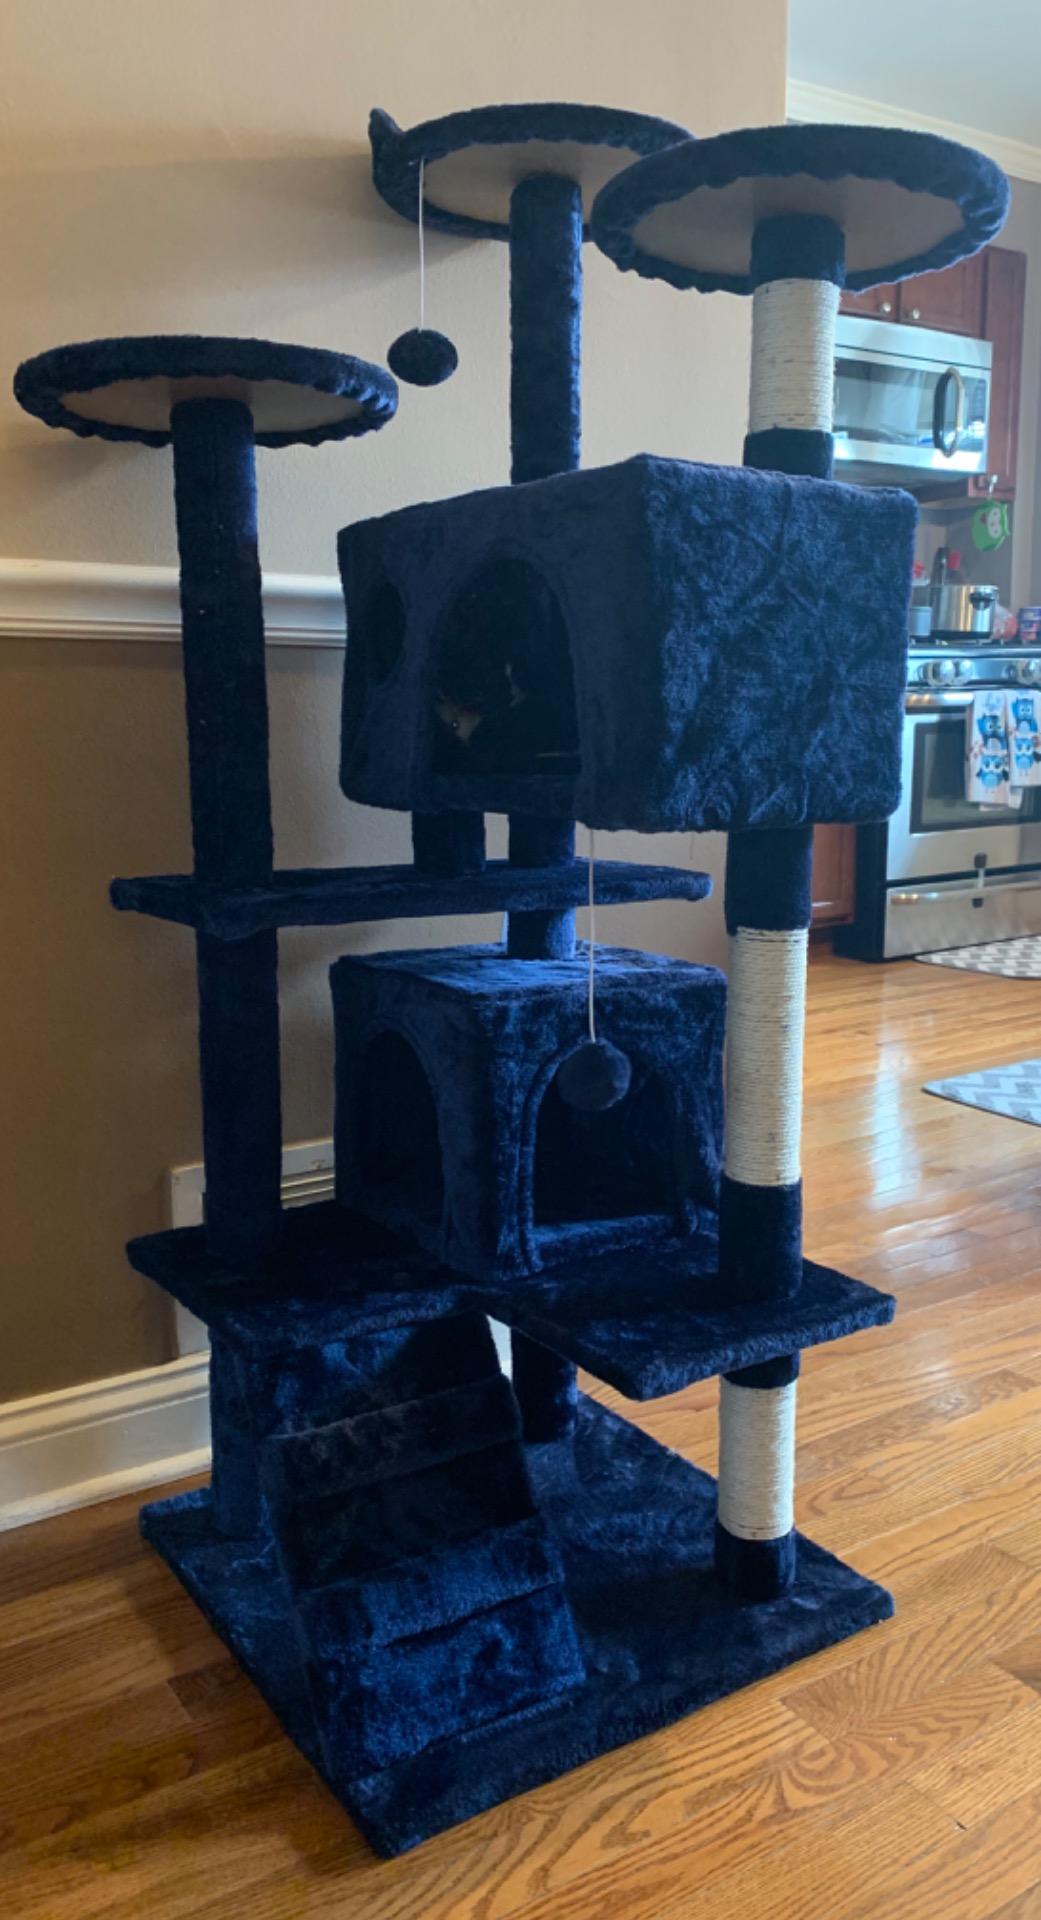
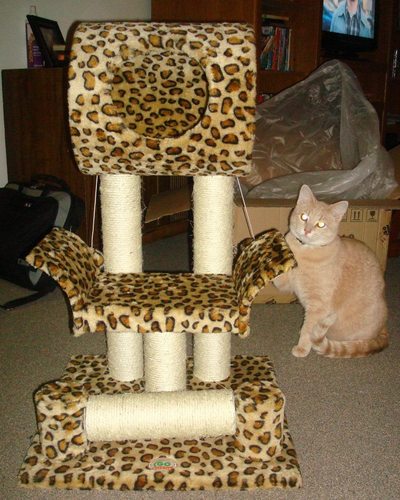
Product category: items_cat tree
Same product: no